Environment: real
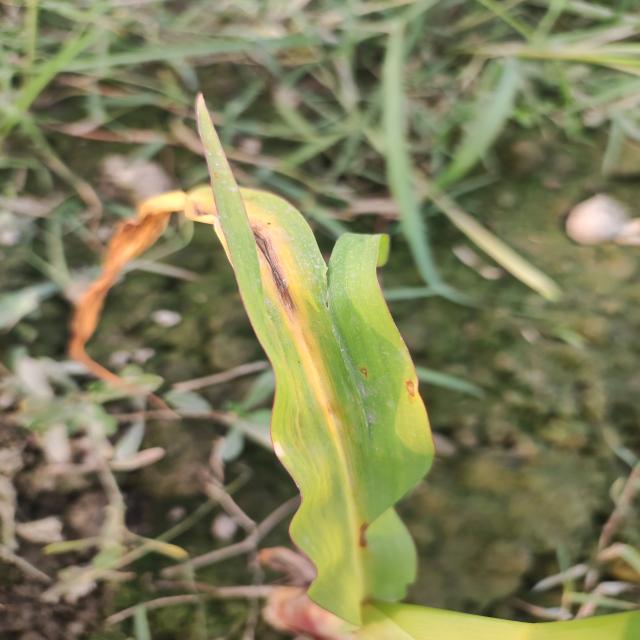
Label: nitrogen_deficiency